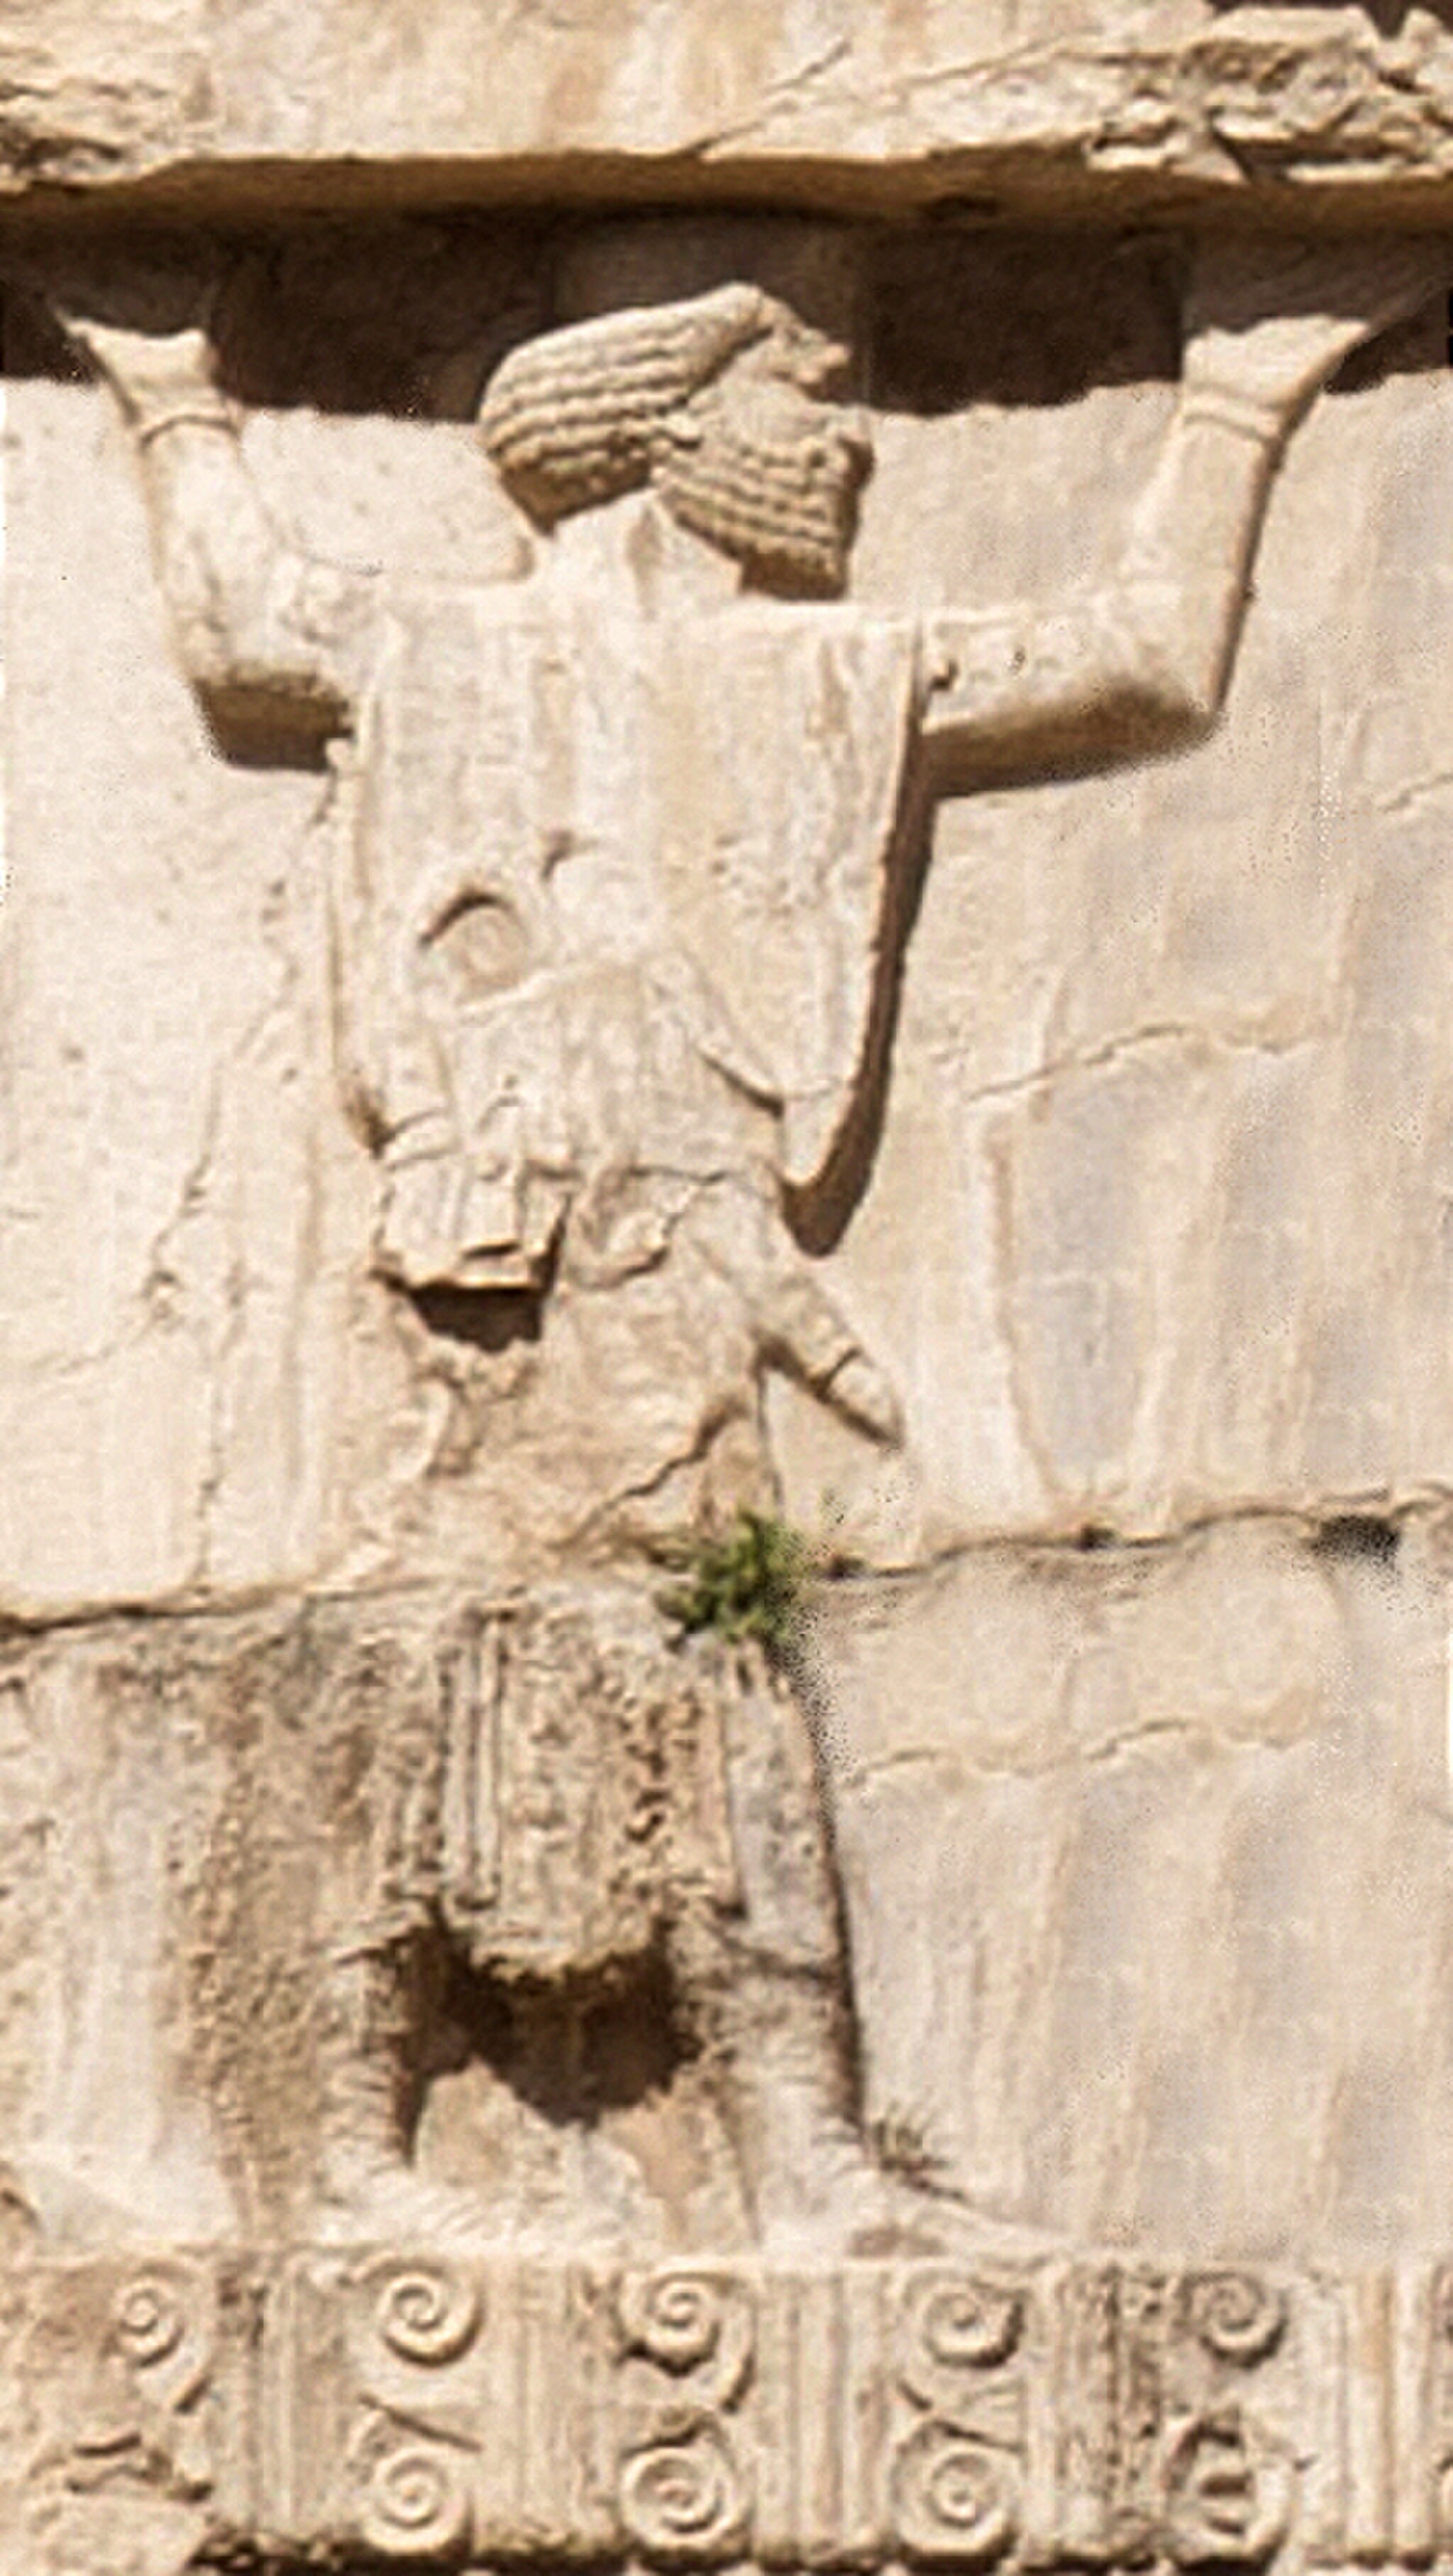
Title: Xerxes I tomb Elamite soldier circa 470 BCE
Description: Xerxes I tomb Elamite soldier circa 470 BCE
Date: 2018-10-17 09:13:22
Categories: Tomb of Xerxes I, Extracted images